My Wrongs 8245–8249 & 117

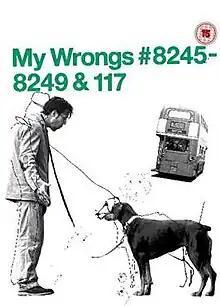

My Wrongs #8245–8249 & 117 is a 2002 British short film written and directed by Chris Morris, starring Paddy Considine as a mentally disturbed man taking care of a friend's Doberman Pinscher (named Rothko, and voiced by Morris) while she is away. The dog talks to him and convinces him that he is on trial for everything he has done wrong in his life, and the dog is his lawyer.